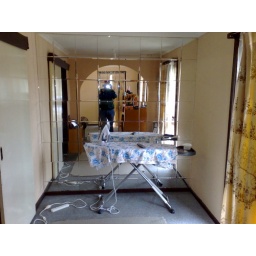
Hall extension- glass wall (facing West). You can see me in the mirror taking the pic.